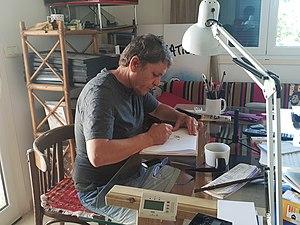
Lotfi Ben Sassi dans son atelier
Lotfi Ben Sassi, né le 13 mars 1959 à La Marsa, est un journaliste, caricaturiste, dessinateur de presse et scénariste tunisien.